Avalanche (1923 film)

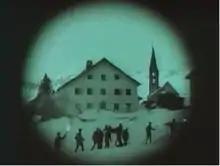
Final scene

Avalanche is a 1923 Austrian silent drama film directed by Michael Curtiz, and produced by Arnold Pressburger. The film's sets were designed by the art director Julius von Borsody.